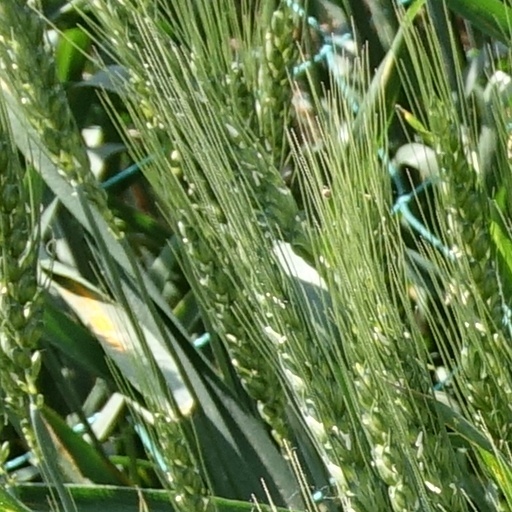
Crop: wheat